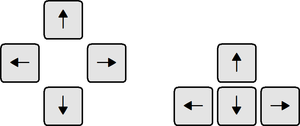
ISO/CEI 9995 Technologies de l’information — Disposition des claviers conçus pour la bureautique est une norme de l’ISO définissant des concepts destinés à faciliter la création de normes et standards nationaux et industriels.